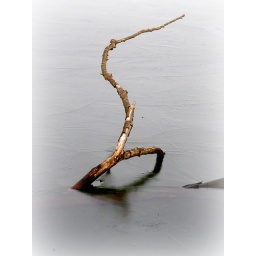
This branch was frozen in lake at kingsbury water park